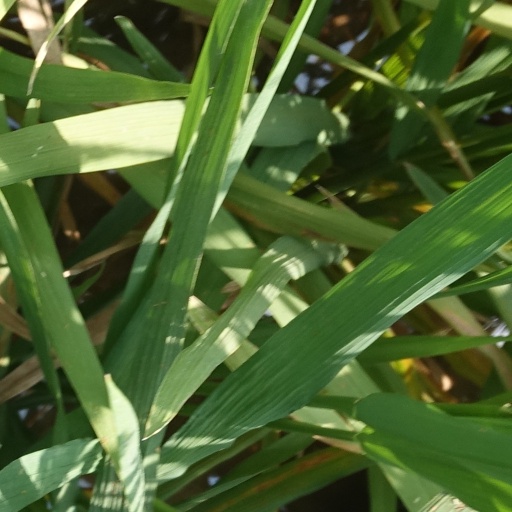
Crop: rice